Albert Cossery

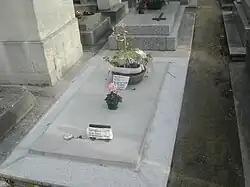
Cossery's tomb at Montparnasse

Albert Cossery (Arabic: البرت قصيري) was born in Cairo to a Greek Orthodox Christian family of Syrian descent, specifically from al-Qusayr. His parents were wealthy small-property owners that originally owned land in Damietta. In a conversation with Lebanese writer Abdallah Naaman in 1998, Cossery said, "We are the "Shawams" (Levantines, referring to the Bilad al-Sham) of Egypt. My father is a Greek Orthodox native of the village of al-Qusayr, near Homs, in Syria. Upon arriving in Cairo at the end of the 19th century, the family adopted "Cossery" (after al-Qusayr) as their family name due to its simplified pronunciation." The Cossery family, as well as all of the elites living in Egypt during this era, were well steeped in French culture. At the age of 17, inspired by reading Honoré de Balzac, he emigrated to Paris to continue studies that he never completed, writing and settling permanently in the French capital in 1945, where he lived until his death in 2008.